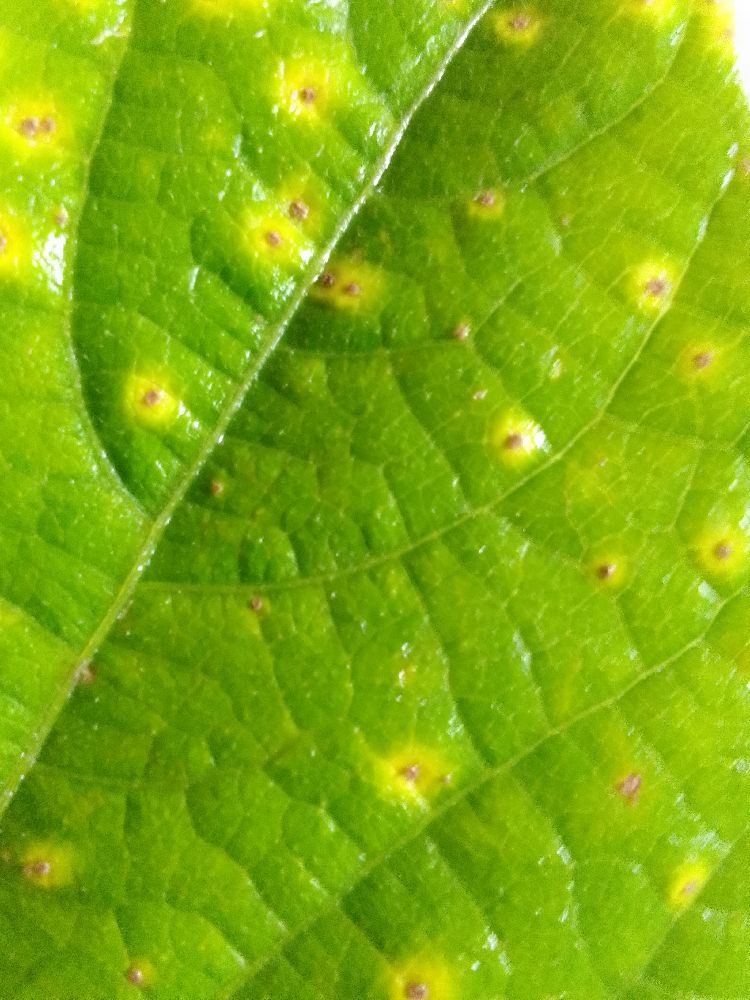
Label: rust